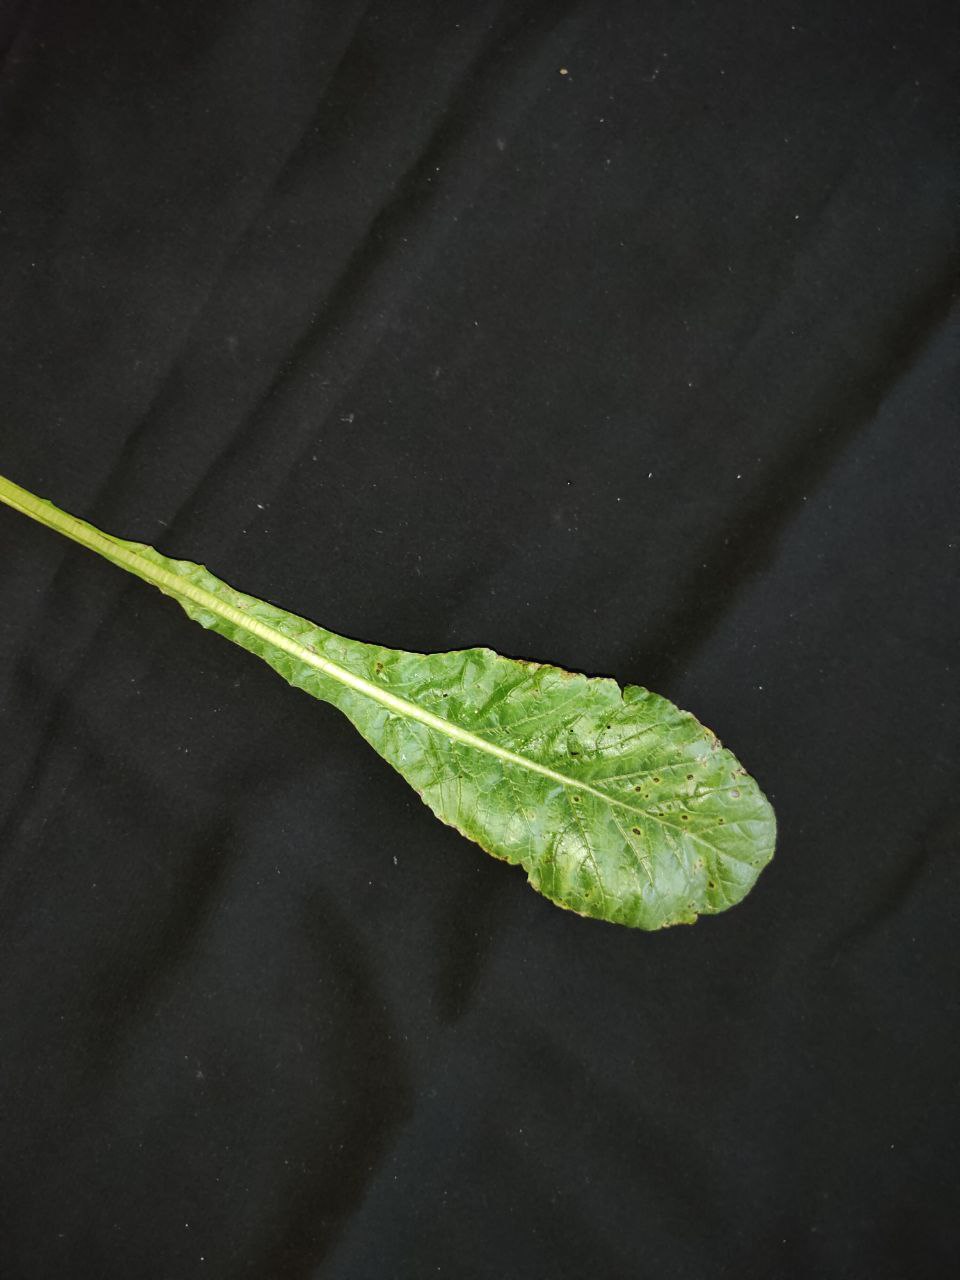
Label: Black leaf spot